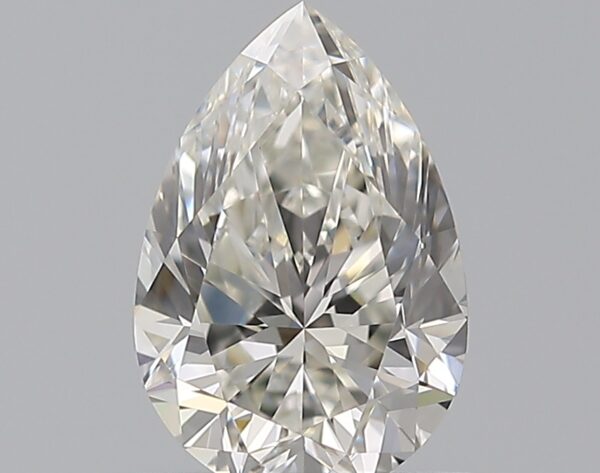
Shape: pear
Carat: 0.72
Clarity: VVS2
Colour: H
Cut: VG
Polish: EX
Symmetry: EX
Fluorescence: ST
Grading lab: GIA
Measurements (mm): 7.32 x 4.93 x 3.25